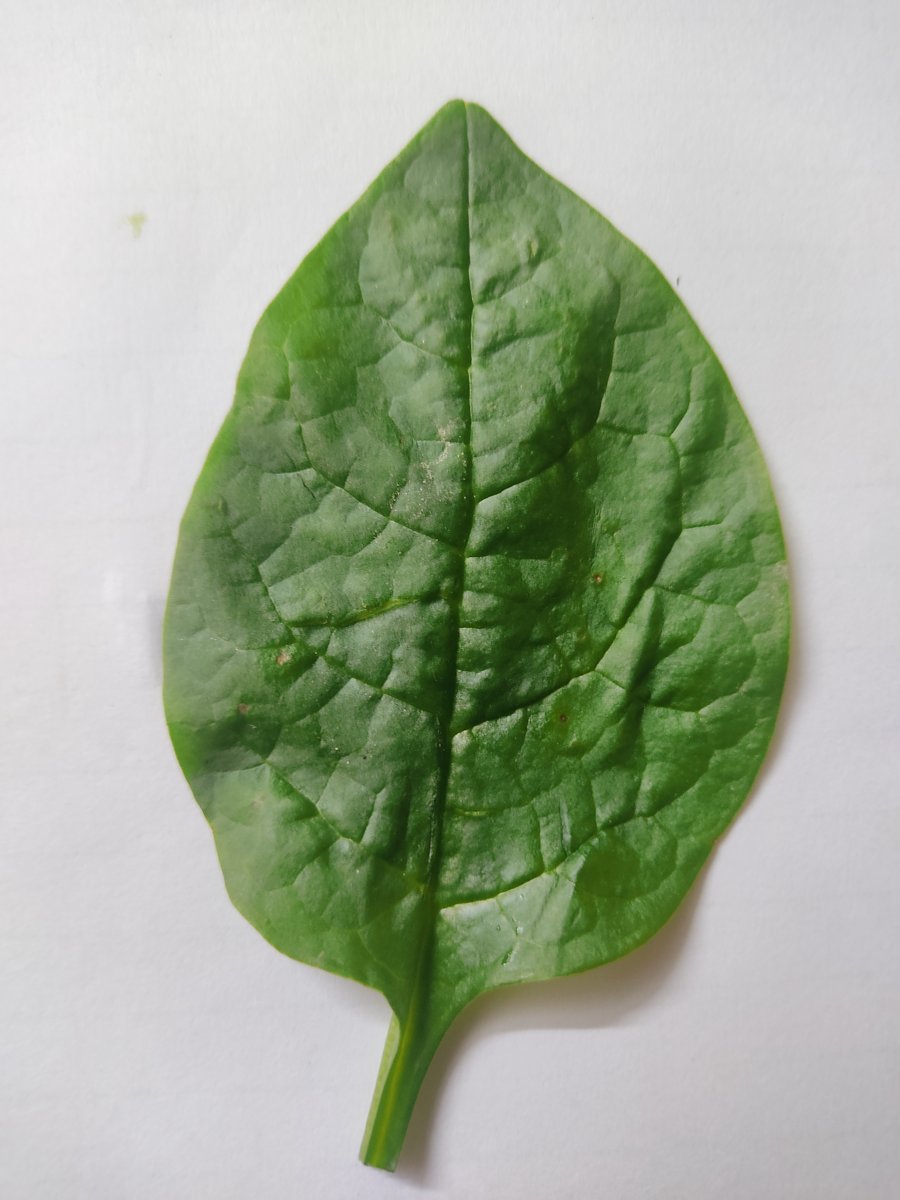
Label: Healthy-Leaf